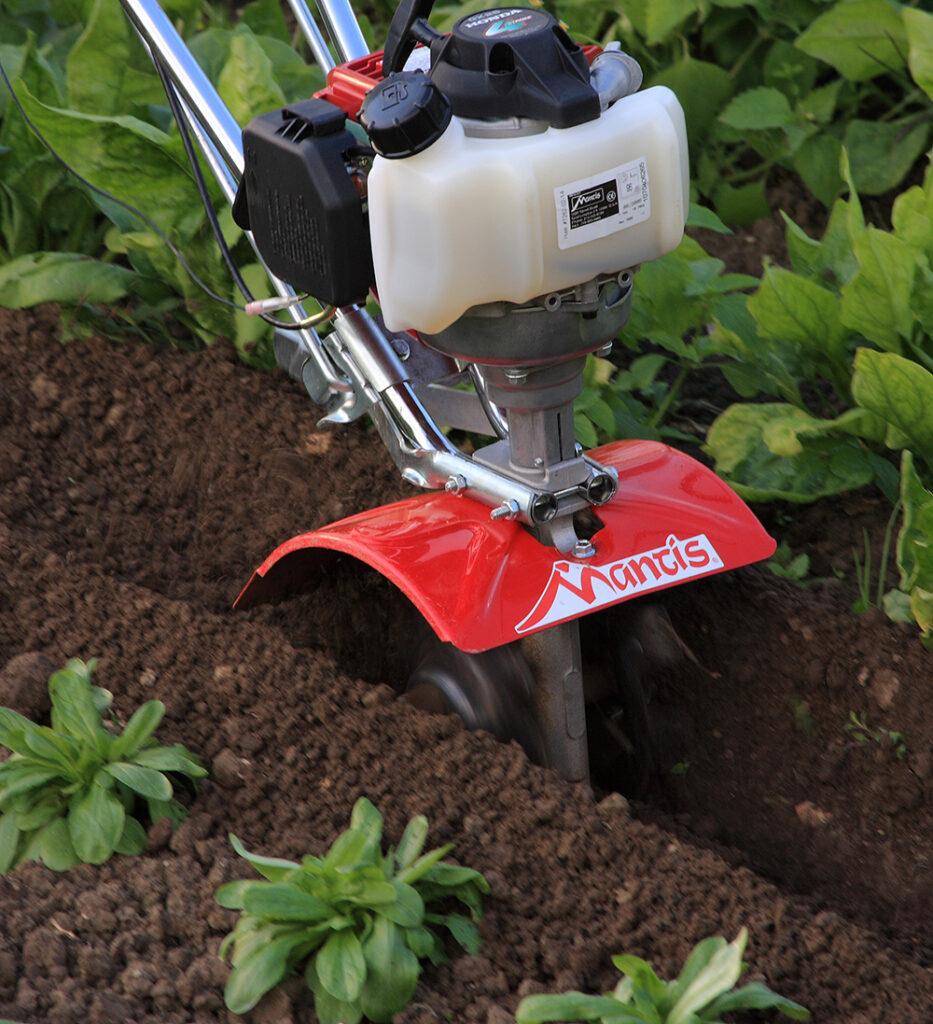
Mkulima akipalilia shamba kwa kutumia mashine ya kisasa, ambalo lina mimea mingi iliyopandwa kwa mstari, ambayo ikikua na kutoa mazao mengi, huvunwa na kwenda kuuzwa sokoni na viwandani ili aweze kujipatia kipato.